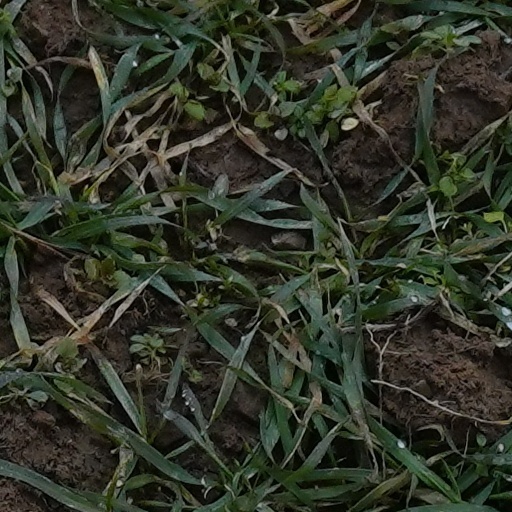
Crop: wheat